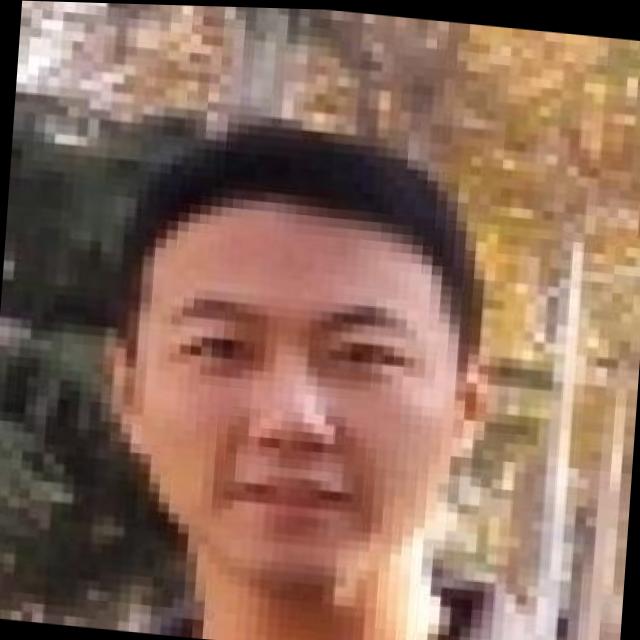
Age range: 21-44